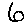
Label: 6